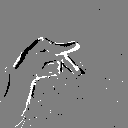
ASL letter: p